Saint-Jean-de-Maurienne

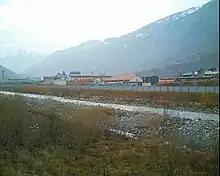
The Alcan factory, with the Arc river in the foreground

Alcan (ex-Pechiney): Currently, an important activity of production of aluminium by electrolysis of alumina still exists thanks to a Trimet France factory. The factory celebrated its 100th anniversary in 2007.